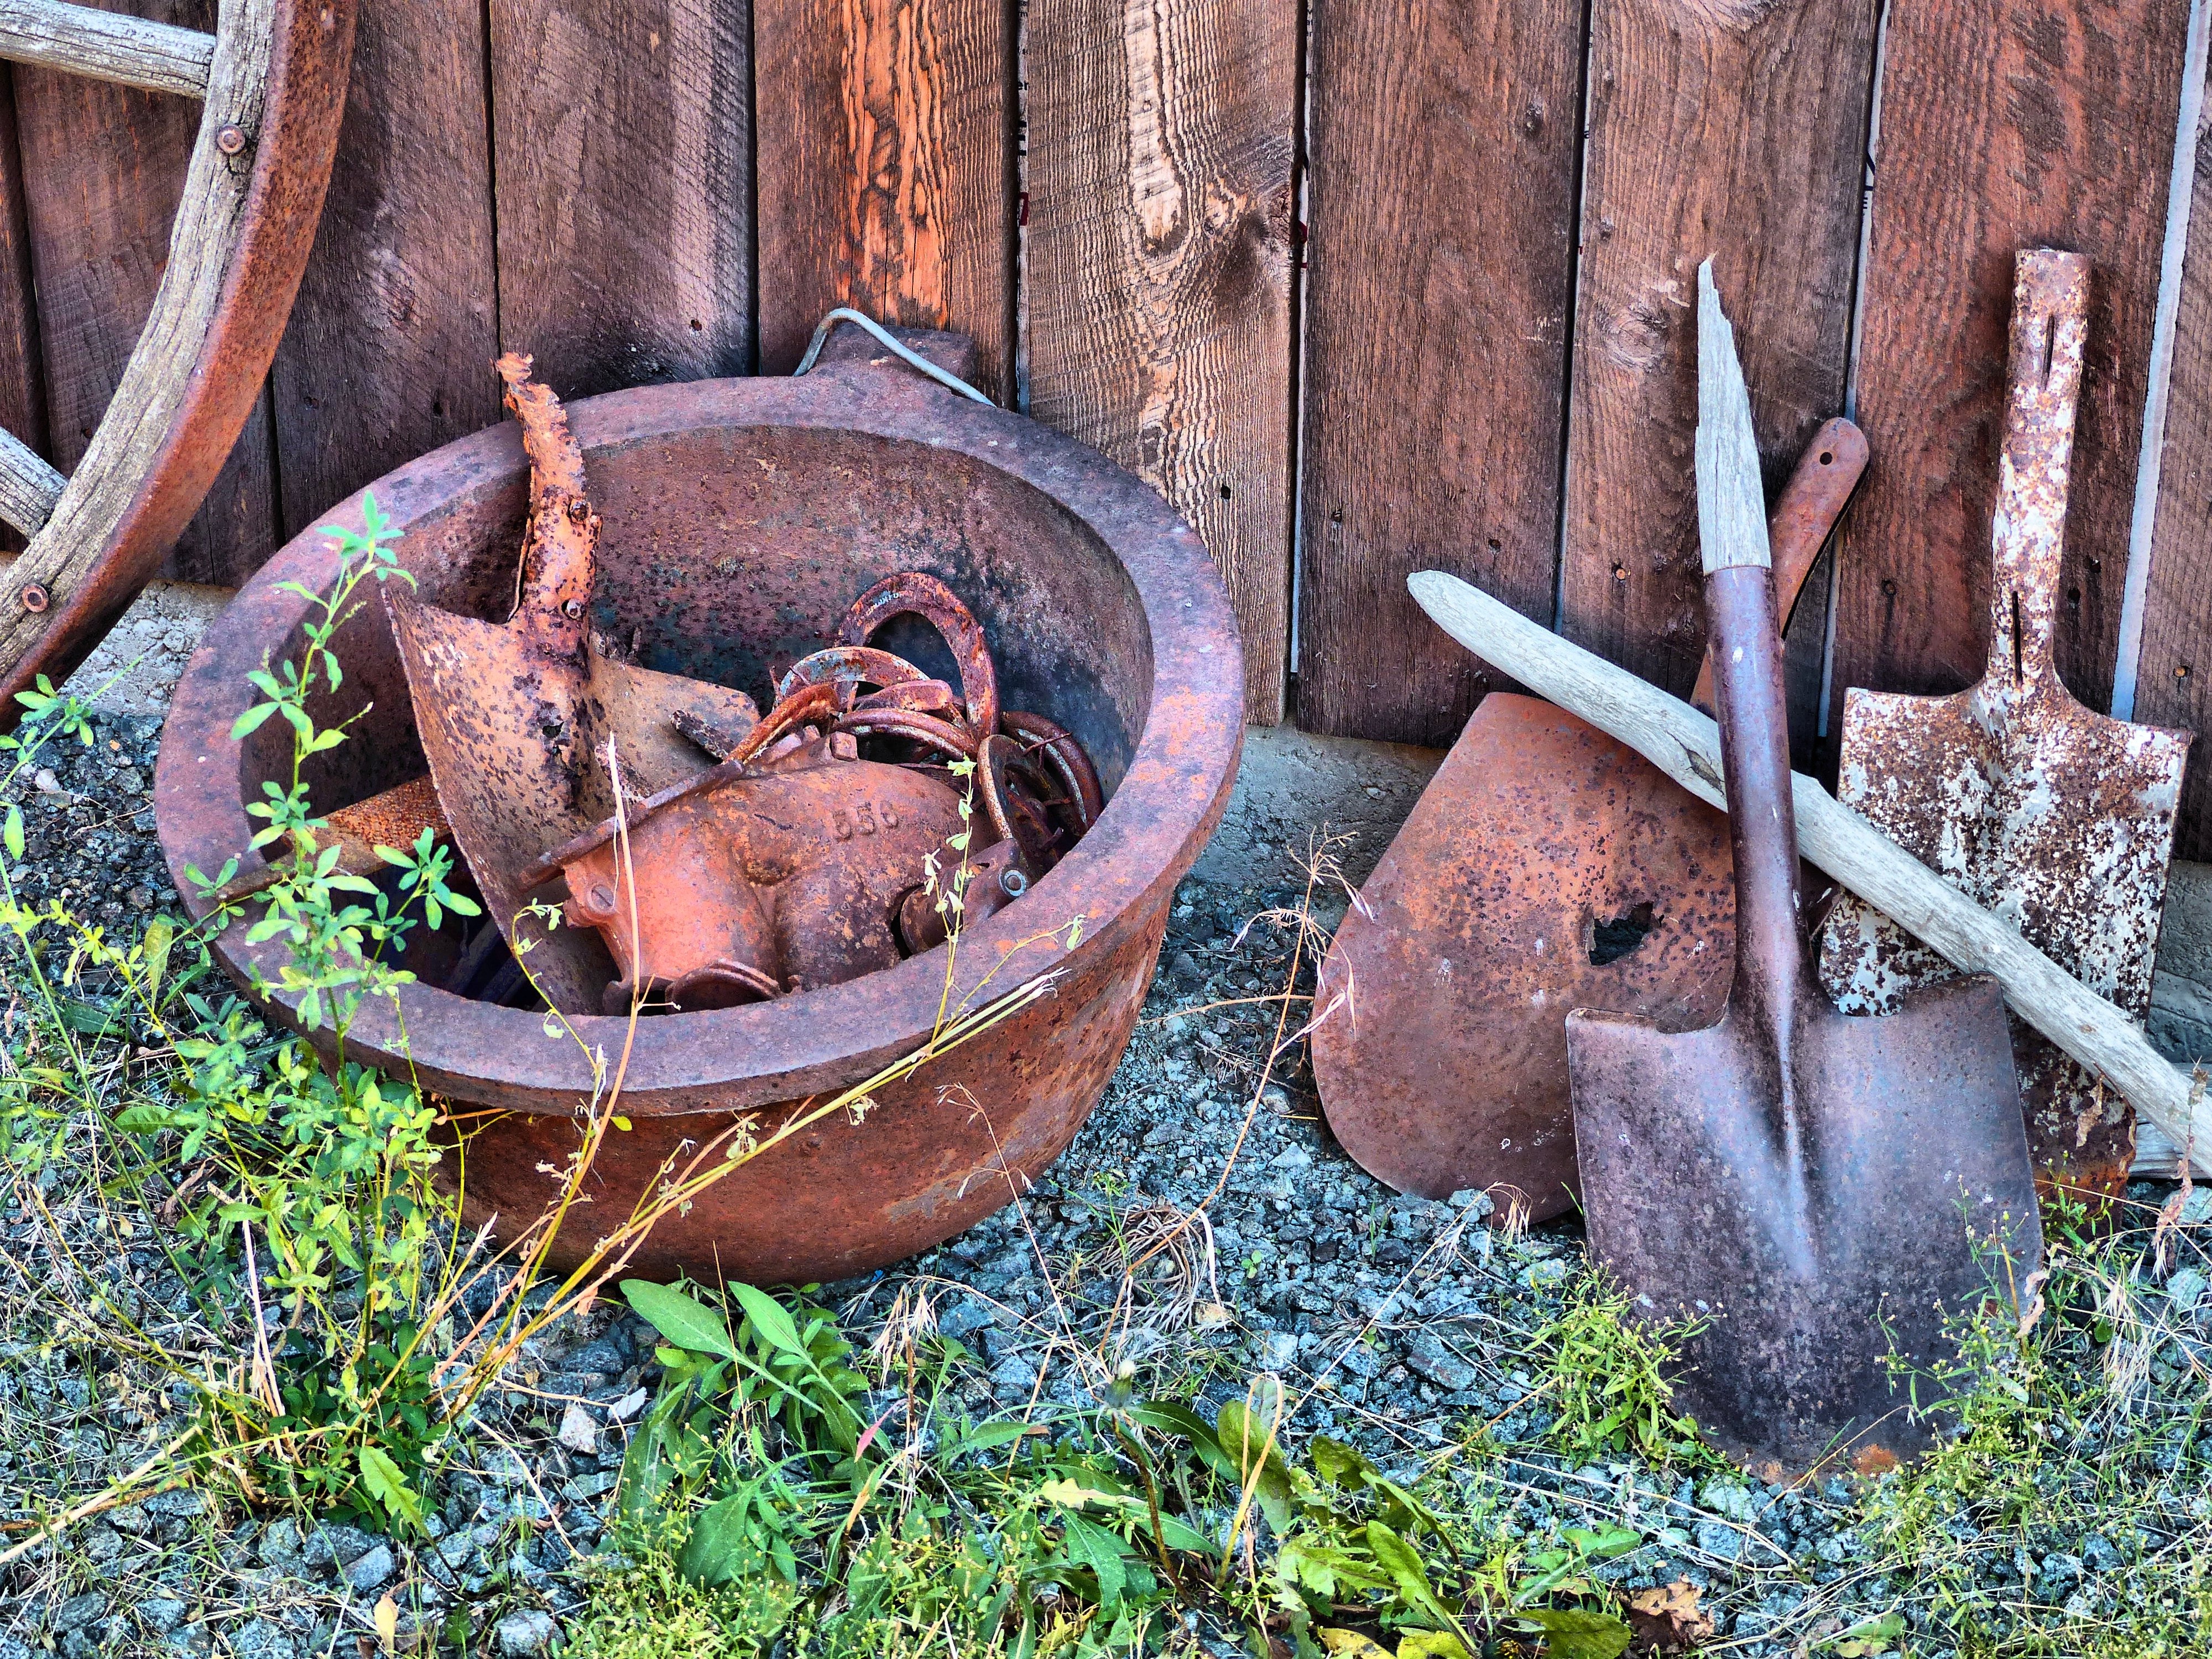
outdoor, wood, vintage, antique, countryside, rust, bowl, metal, soil, ancient, old building, hdr, buildings, canada, rusty, wooden, ghost town, heritage, tourist attraction, british columbia, farm equipment, western style, wild west, man made object, heritage site, metal rusty, deadman ranch, rusty tools